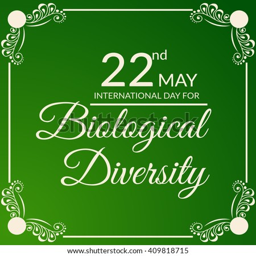
vector illustration of a stylish text for holiday .